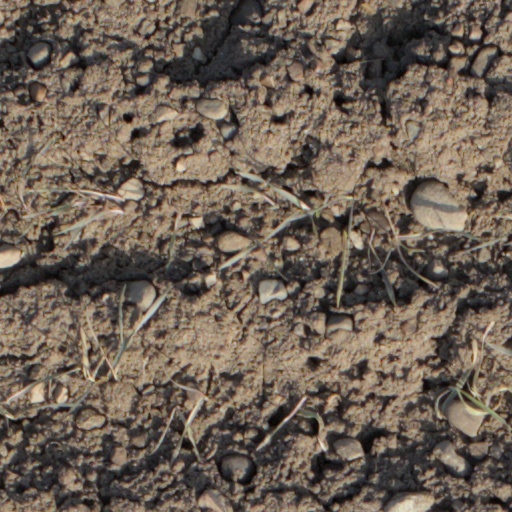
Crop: wheat